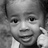
Emotion: neutral